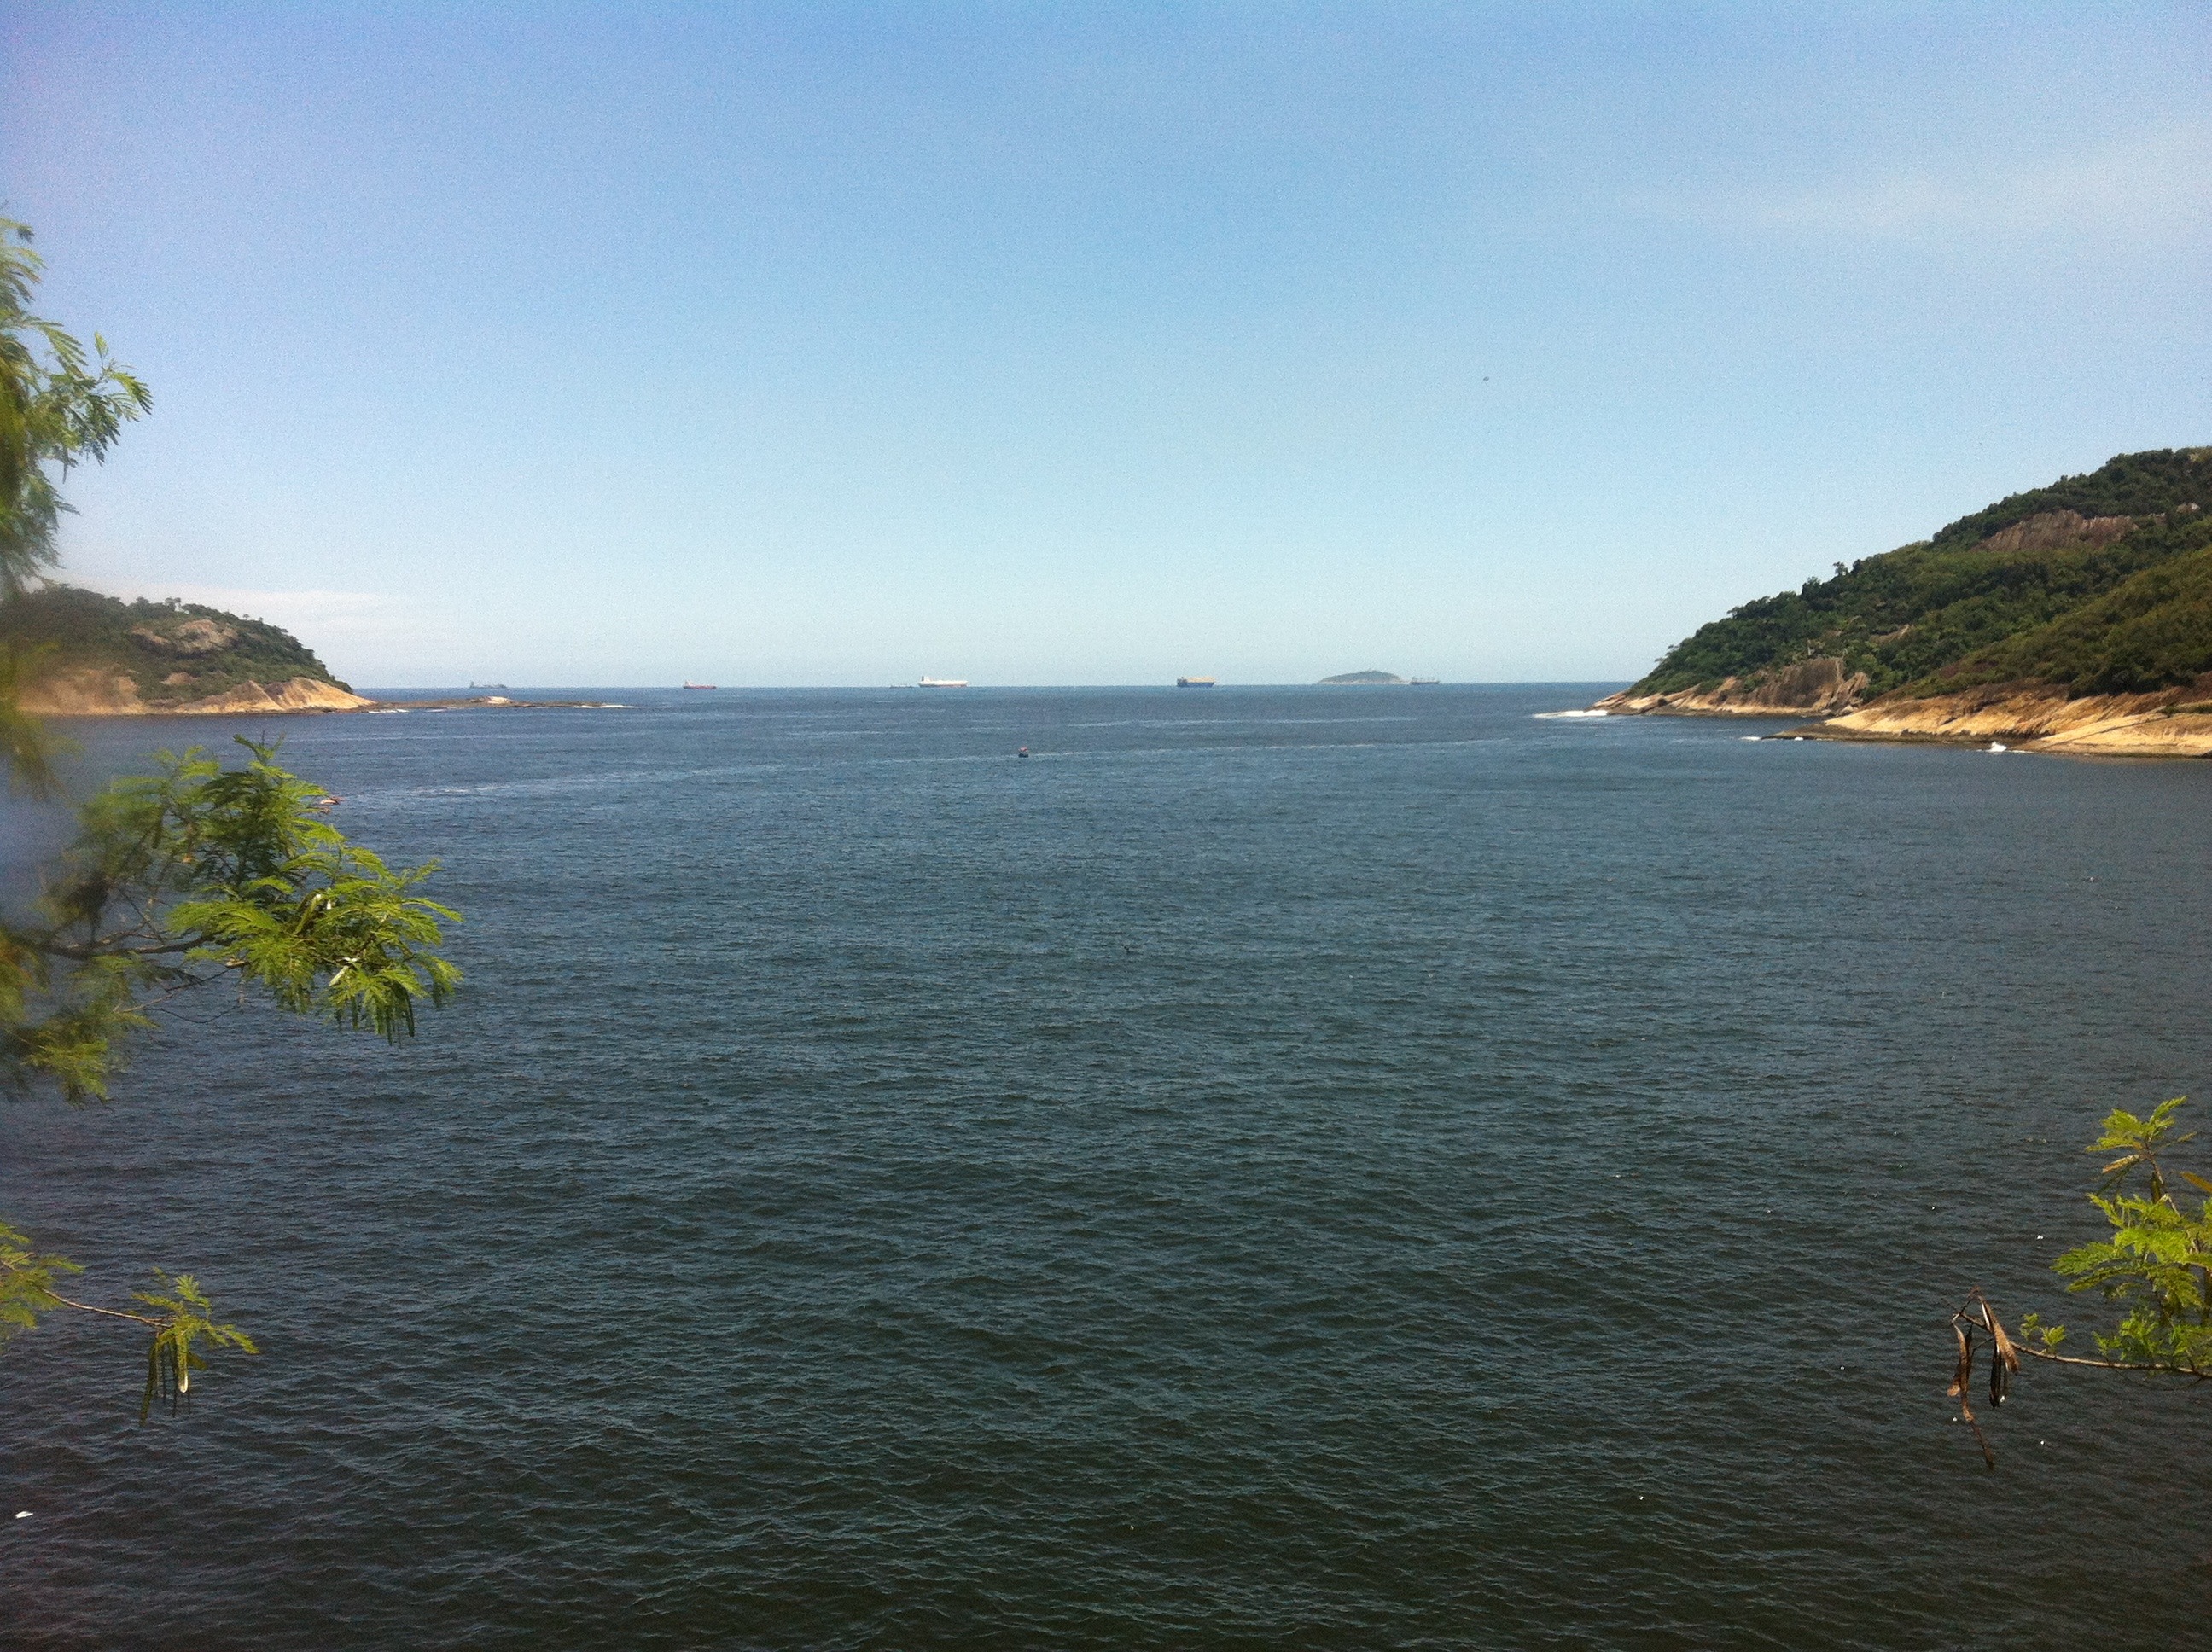
beach, landscape, sea, coast, water, ocean, horizon, shore, lake, vacation, cliff, cove, bay, reservoir, terrain, body of water, mar, loch, cape, beira mar, landform